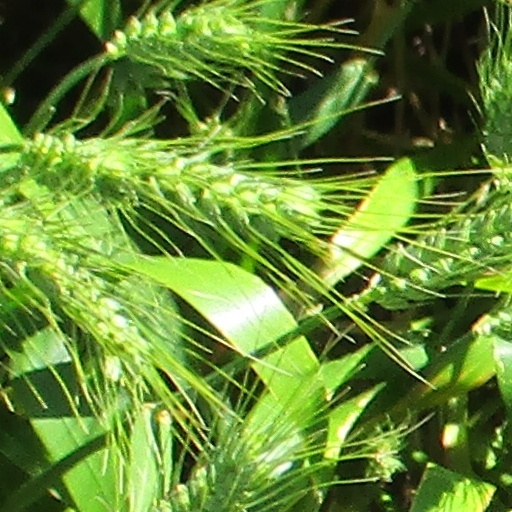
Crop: wheat